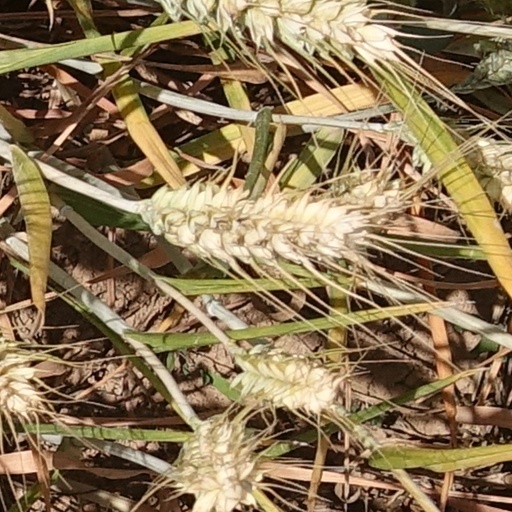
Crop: wheat